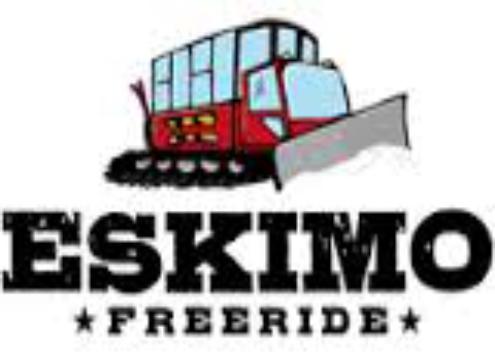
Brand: Eskimo
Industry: Necessities